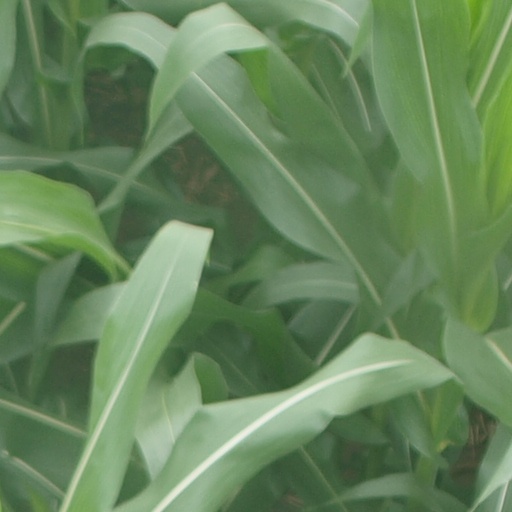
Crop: maize; corn